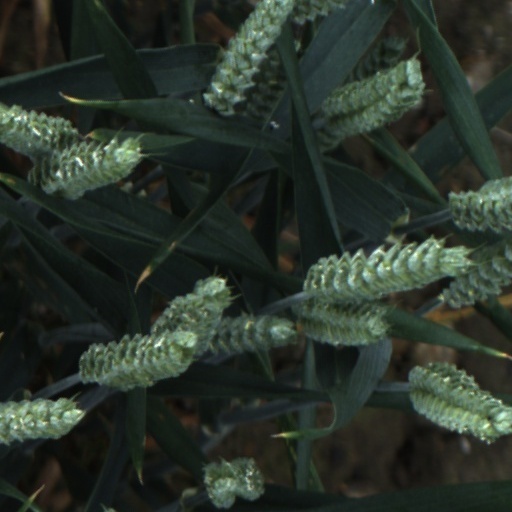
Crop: wheat